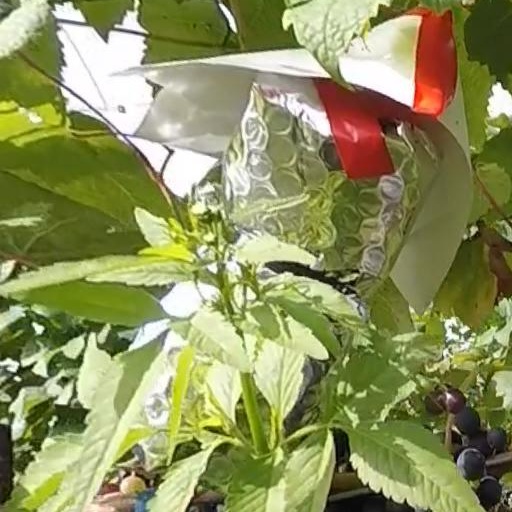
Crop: grape